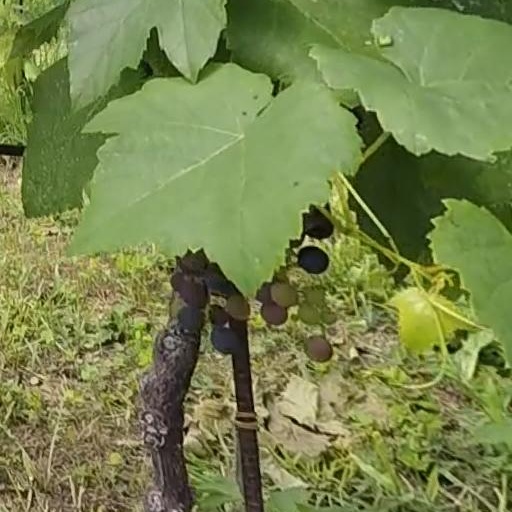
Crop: grape